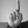
ASL letter: D